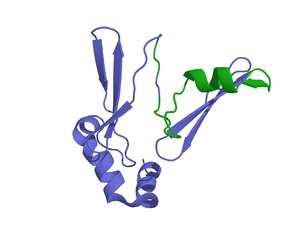
La cachexie cancéreuse désigne un trouble du métabolisme provoqué par un cancer, qui provoque chez le patient une consomption et un amaigrissement. La cachexie cancéreuse est une complication fréquente des maladies cancéreuses, en particulier dans le cas de tumeurs malignes de l'appareil digestif, et qui a des conséquences défavorables sur l'évolution de la maladie, sur la qualité de vie et le pronostic, et qui peut parfois devenir par elle-même immédiatement une menace vitale. La cachexie cancéreuse est un facteur important de la haute mortalité des maladies cancéreuses.